Frank T. Shaw

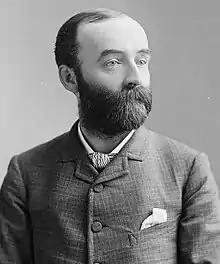
1886 photo of Shaw by C. M. Bell Studio (Washington, DC)

Shaw was born in Woodsboro, Maryland, and attended the common schools. He graduated from the medical department of the University of Maryland, Baltimore in 1864, and practiced medicine in Uniontown, Maryland, until November 1873. He was elected clerk of the circuit court for Carroll County, Maryland, in 1873, was reelected in 1879, and served until 1885, when he resigned.